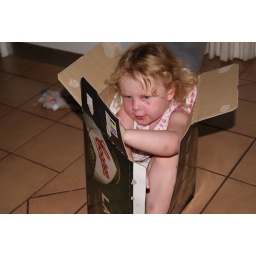
girl in a box